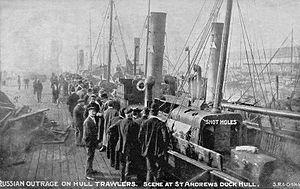
L'incident du Dogger Bank, également connu comme l'incident de Hull, est l’attaque dans la nuit du 21 au 22 octobre 1904 de chalutiers britanniques du port de Hull par la flotte de la Baltique de la marine impériale russe qui pensait avoir affaire à la Marine impériale japonaise.